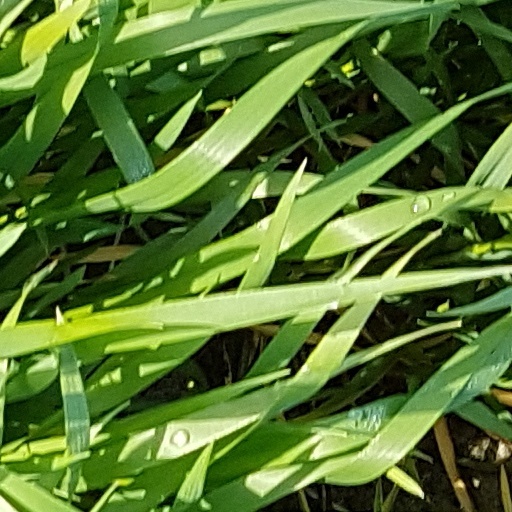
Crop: wheat